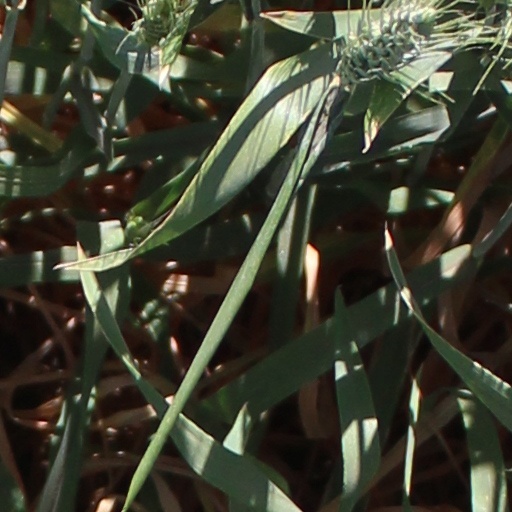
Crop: wheat